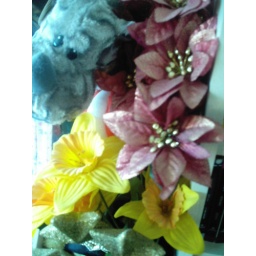
Artificial flowers around my mirror at home.